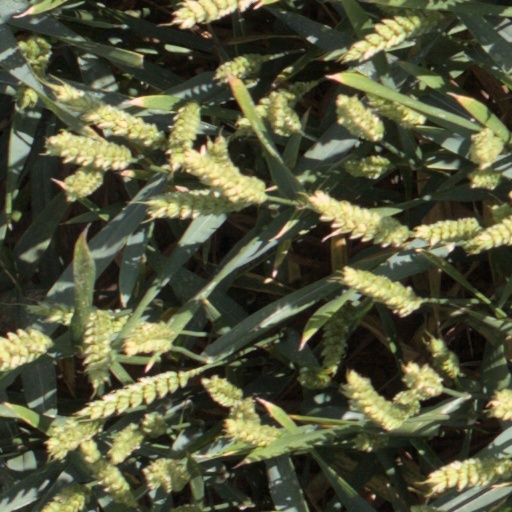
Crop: wheat